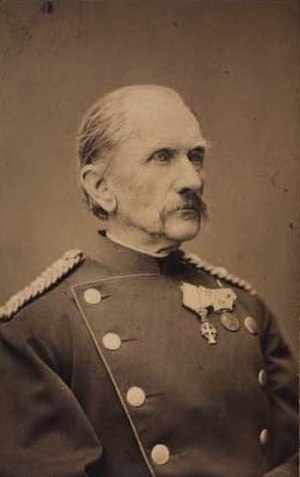
Frederik Rosenkrantz (officer)
Frederik Rosenkrantz
Hans Frederik baron Rosenkrantz var en dansk officer, bror til bl.a. Hans Henrik og Iver Holger Christian Rosenkrantz.